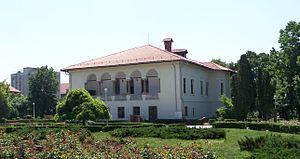
Craiova est une ville de Roumanie et le chef-lieu du județ de Dolj. Elle est située près de la rive gauche du Jiu, en Olténie centrale, à mi-chemin entre les Carpates méridionales et le Danube et à 184 km à l'ouest de Bucarest. Sa population s'élevait à 269 506 habitants en 2011.